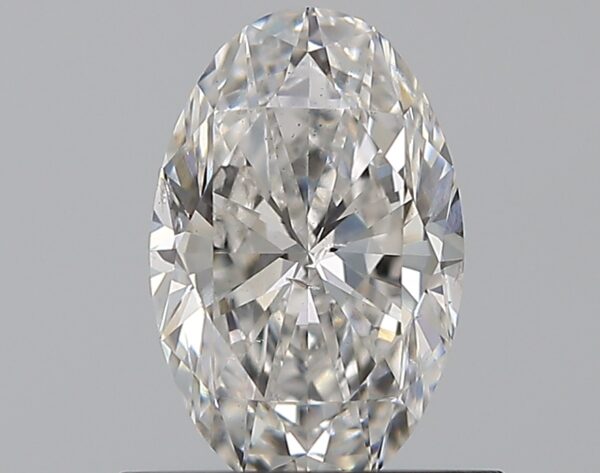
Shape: oval
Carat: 0.72
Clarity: SI2
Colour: G
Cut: EX
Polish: EX
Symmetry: VG
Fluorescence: N
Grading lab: GIA
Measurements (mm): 7.5 x 4.8 x 3